11th Marine Regiment

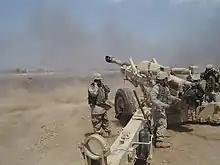
Marines from A/1/11 firing their M198 Howitzer from Camp Fallujah, Iraq during Operation Vigilant Resolve in April 2004.

The regiment's ability to respond quickly to a crisis was put to the test in August 1990, when Iraq invaded and occupied its neighbor, Kuwait. President George H. W. Bush immediately ordered American forces, including Marines, to the Persian Gulf, to deter a possible Iraqi assault into Saudi Arabia. Elements of the 11th Marines began departing Camp Pendleton on 25 August as part of the 7th Marine Expeditionary Brigade, en route to Saudi Arabia and Operation Desert Shield. Early in September, 7th MEB was absorbed by I Marine Expeditionary Force. The mission of the 11th Marines was to provide effective artillery support to the various task forces comprising the 1st Marine Division. Upon arrival in Saudi Arabia, the regiment began an intensive training program, which included liaison with the famous British "Desert Rats," the 40th Field Regiment Royal Artillery.